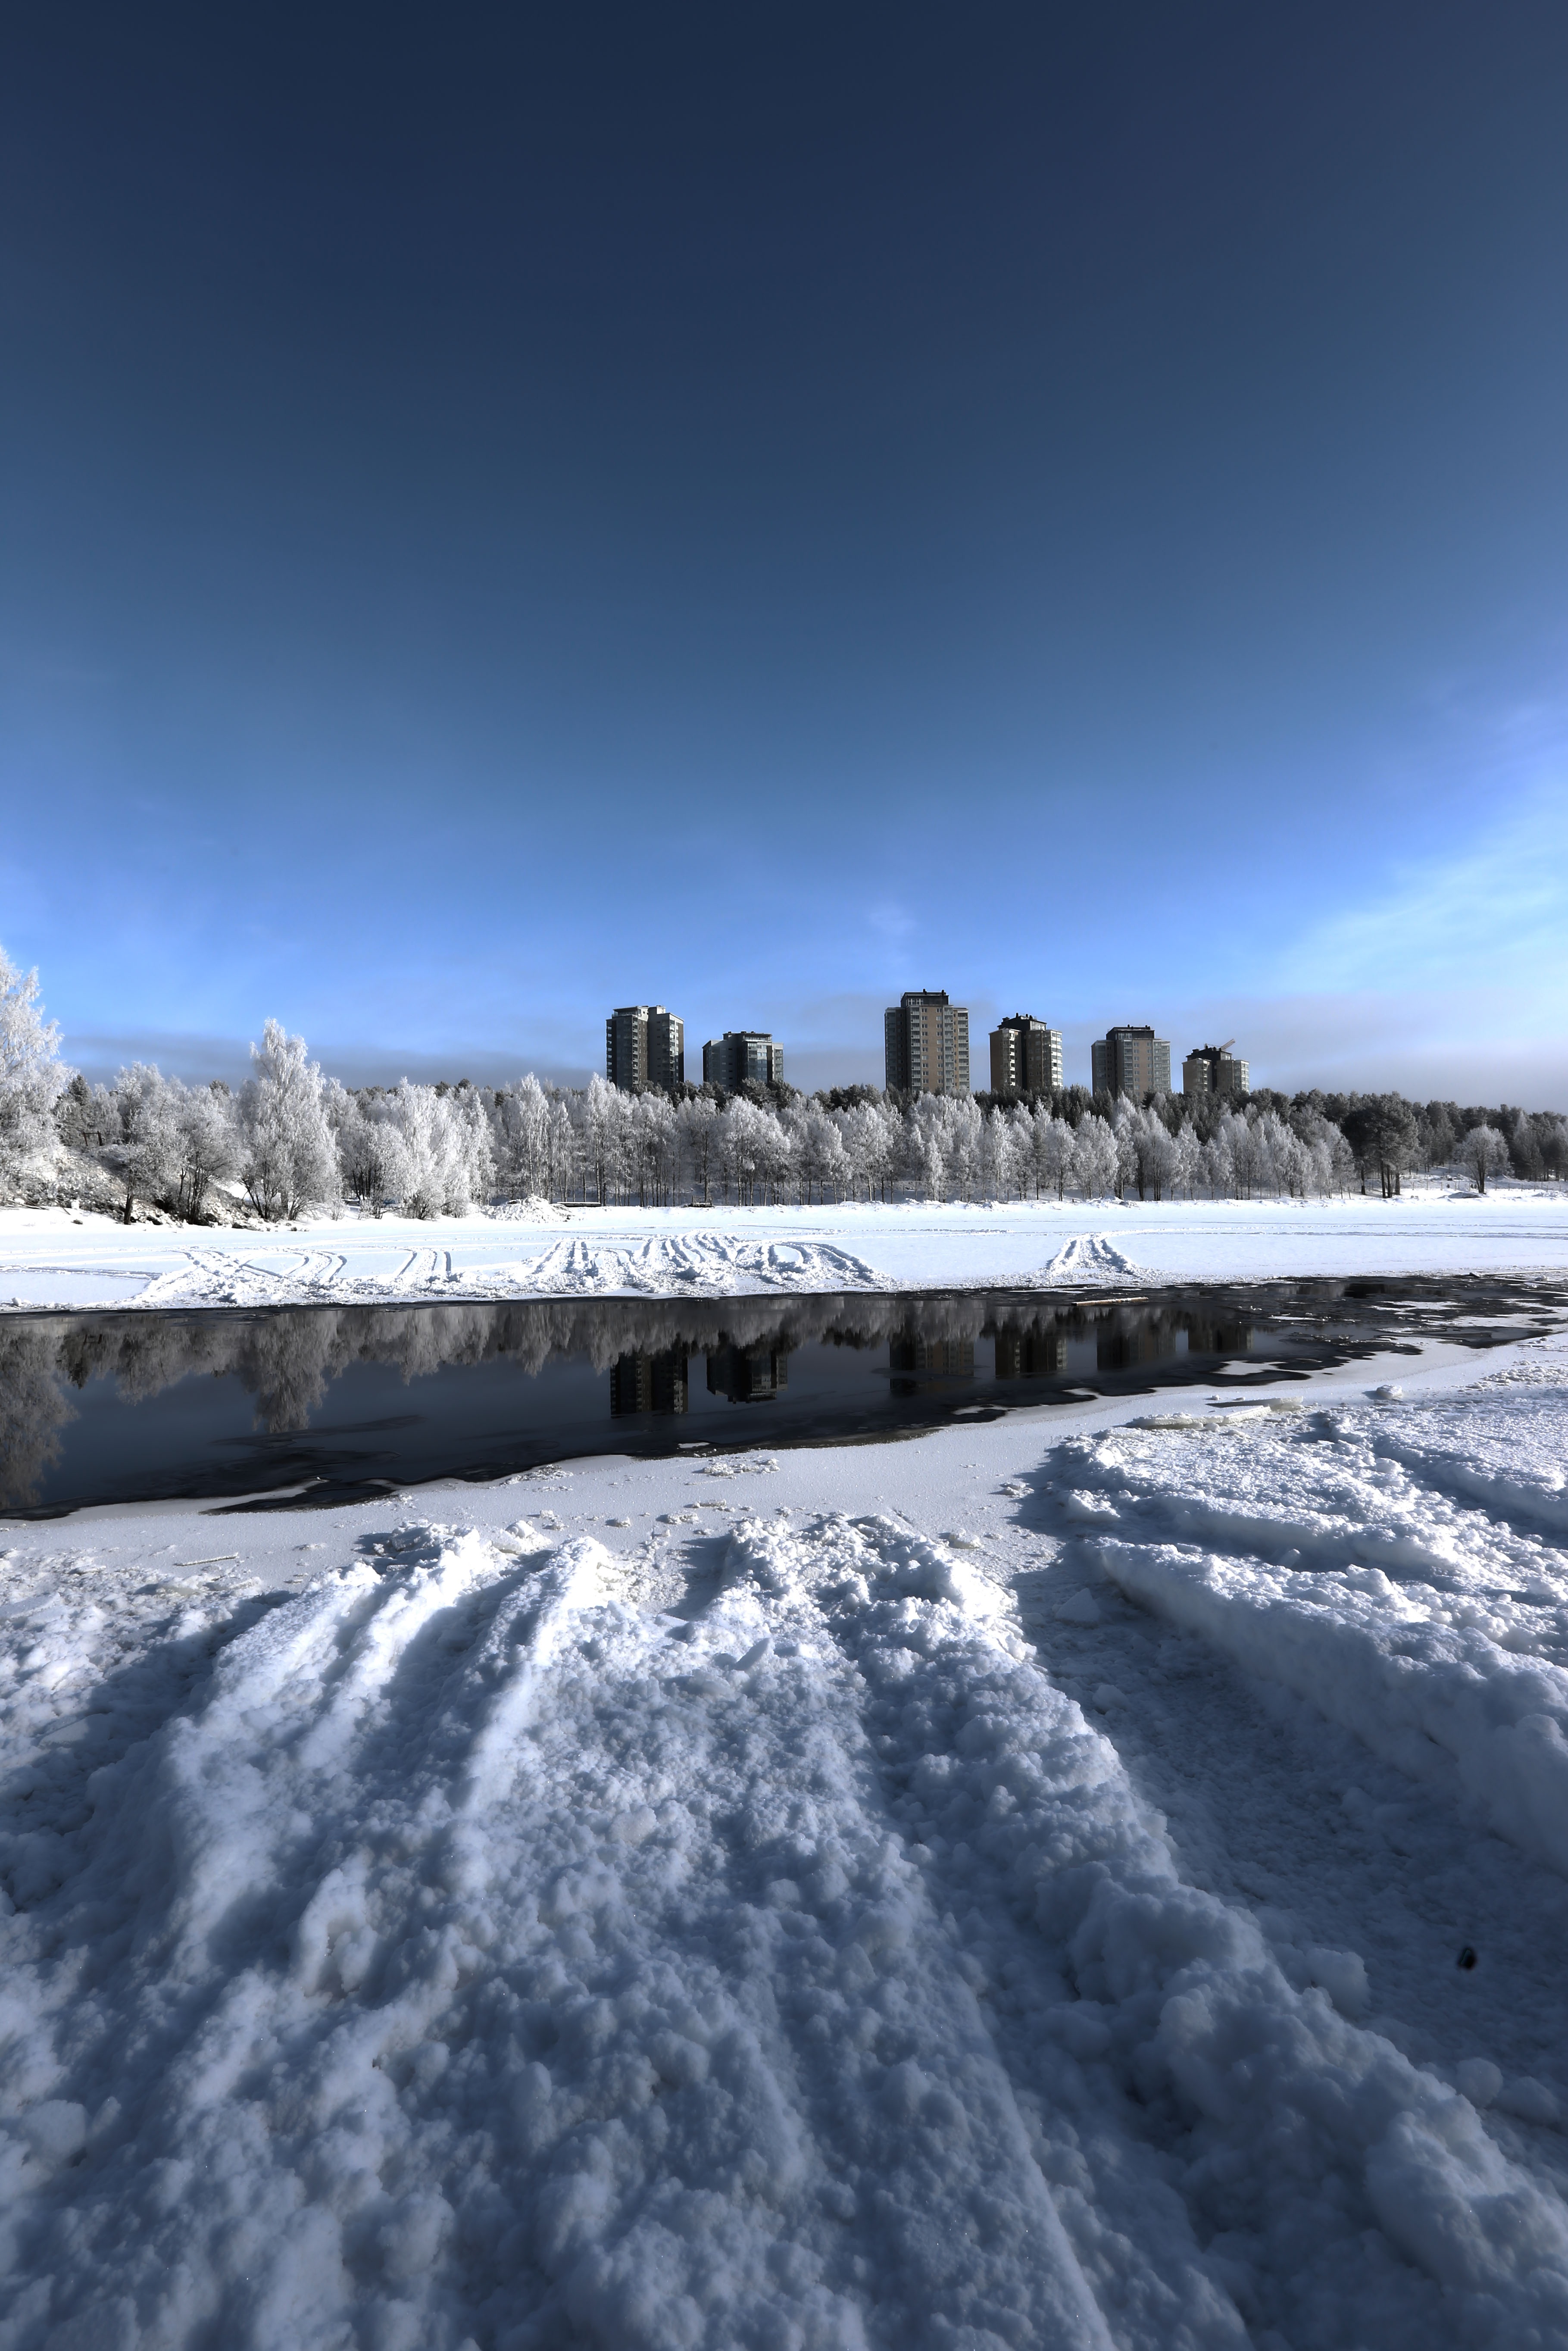
mountain, snow, winter, cloud, sky, ice, weather, arctic, season, freezing, lule, water scooter, snowmobile tracks, atmosphere of earth